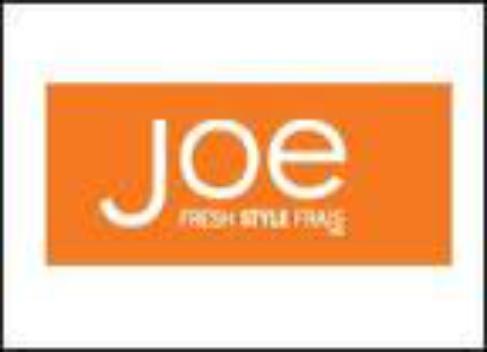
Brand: Joe Fresh
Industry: Clothes